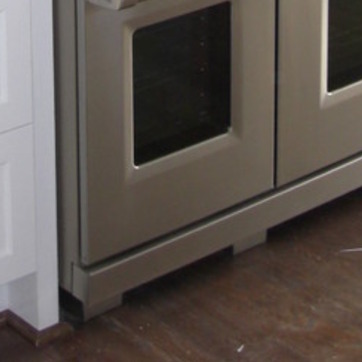
Material: metal